Portrait of Pope Sixtus IV

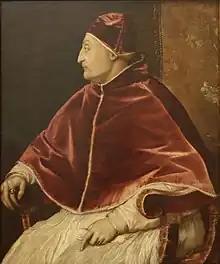
"Portrait of Pope Sixtus IV", ; oil on panel (109.5 x 87 cm)

Portrait of Pope Sixtus IV is an oil on panel portrait of Pope Sixtus IV by Titian and his studio, from "c." 1540. It is held in the Uffizi, in Florence.